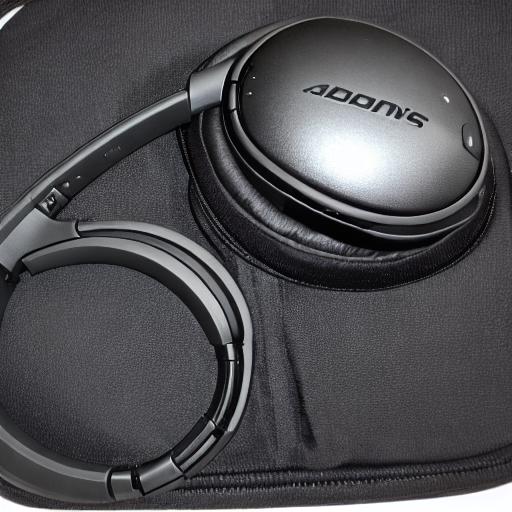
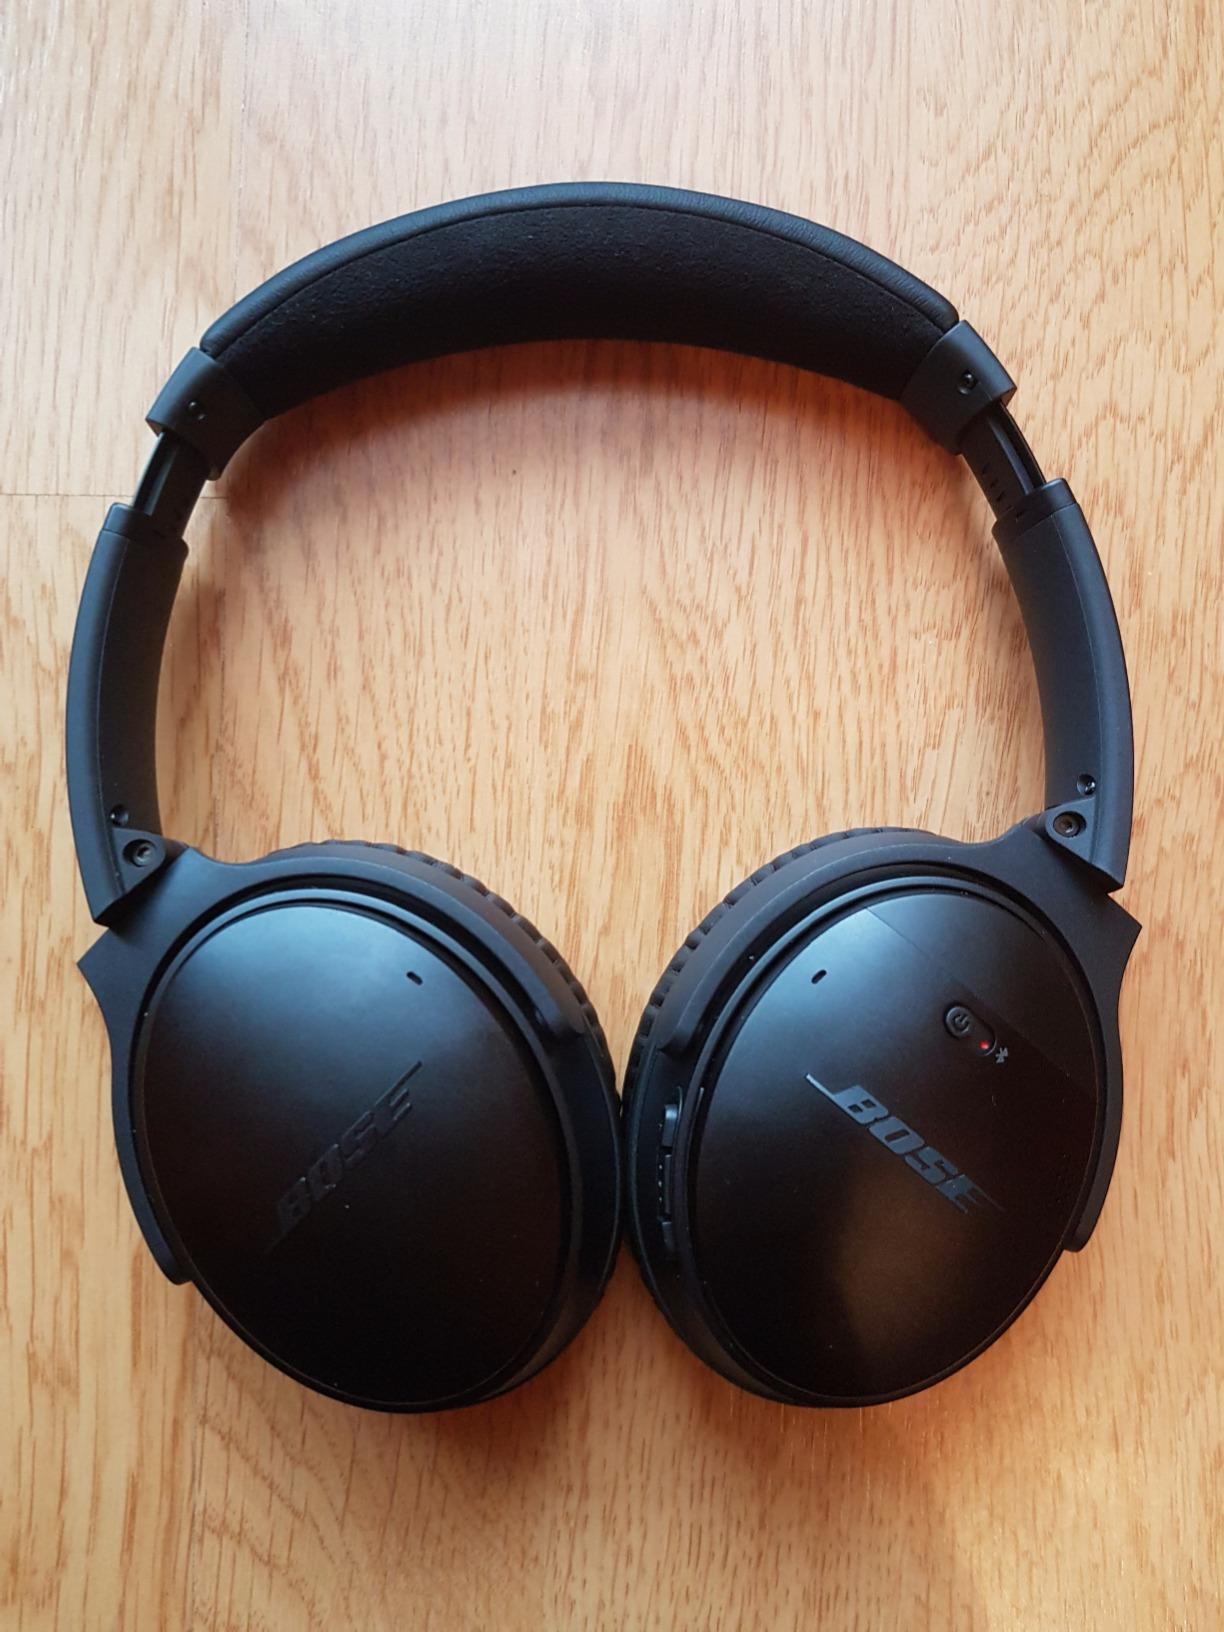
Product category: headphones
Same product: no